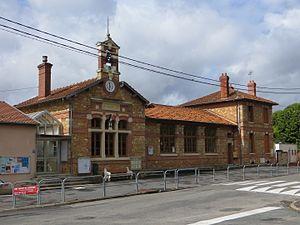
Mairie
Orly-sur-Morin est une commune française située dans le département de Seine-et-Marne en région Île-de-France.